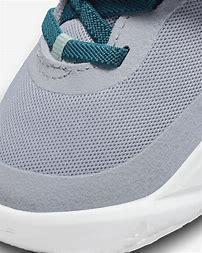
Brand: Nike
Model: Team Hustle D 10